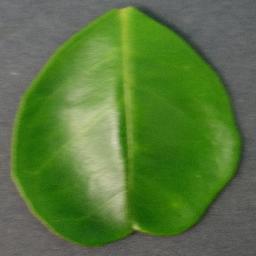
Label: Orange___Haunglongbing_(Citrus_greening)